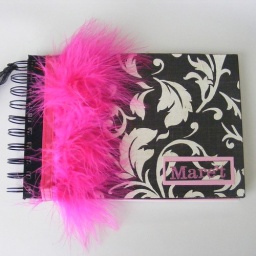
black &amp;amp; white leaf scroll accented with pink feather boa along left side, bottom corner &amp;quot;mare't&amp;quot; in pink glitter letters